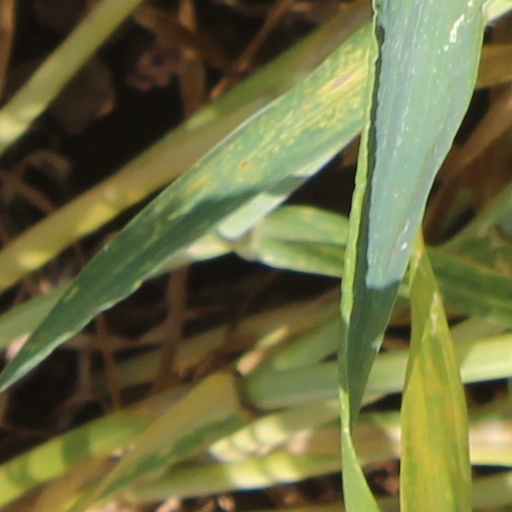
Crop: wheat